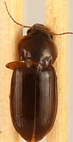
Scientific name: Amara carinata
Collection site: North Sterling NEON (STER), plot STER_029